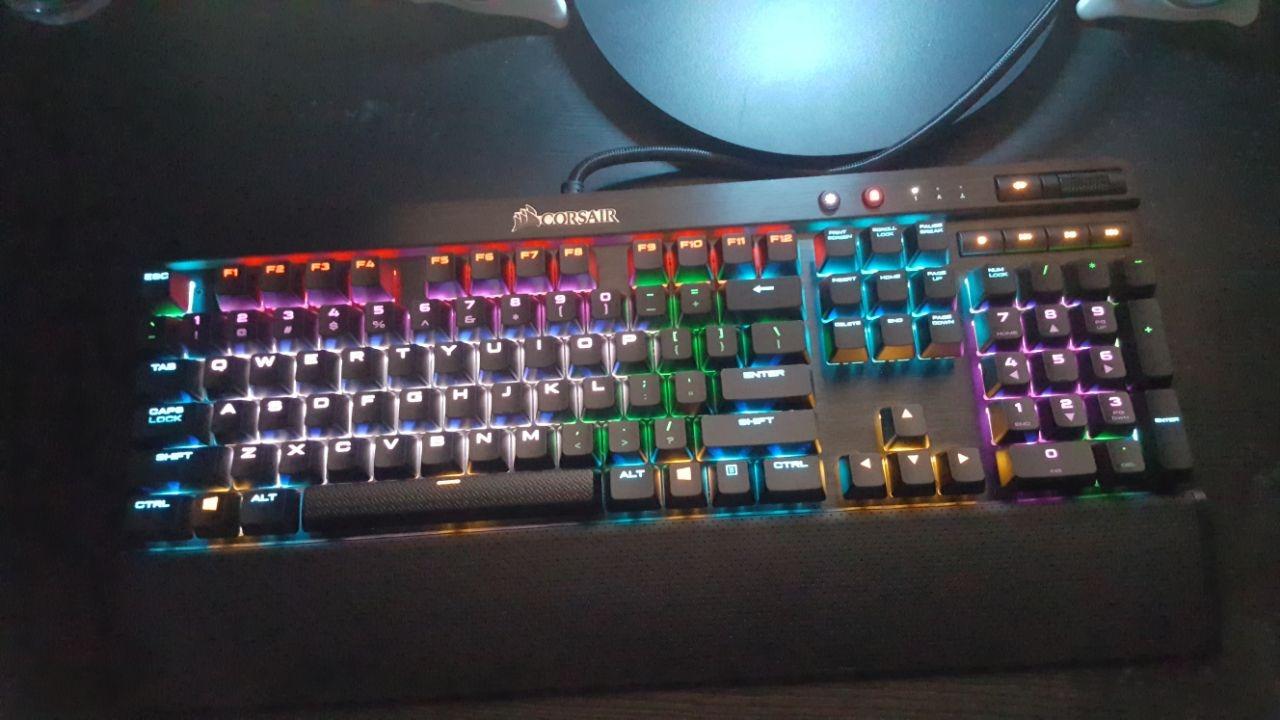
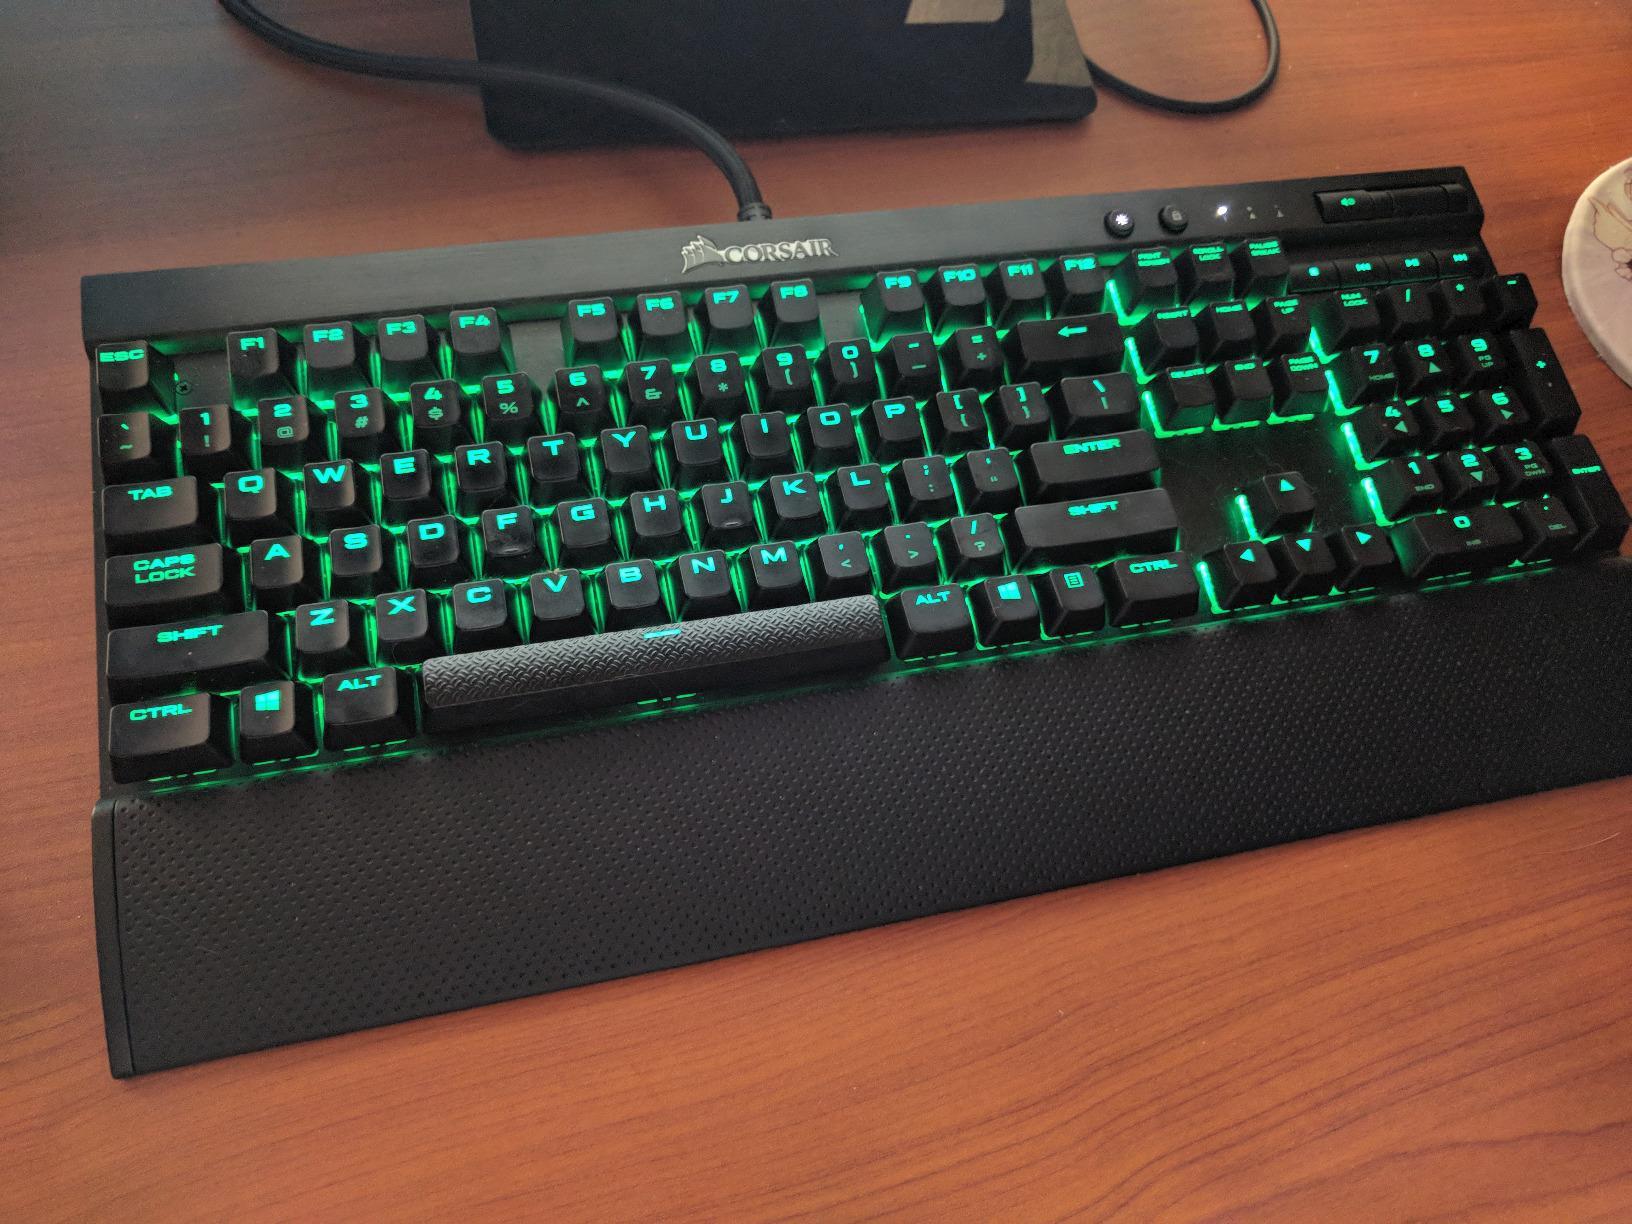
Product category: keyboard
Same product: yes